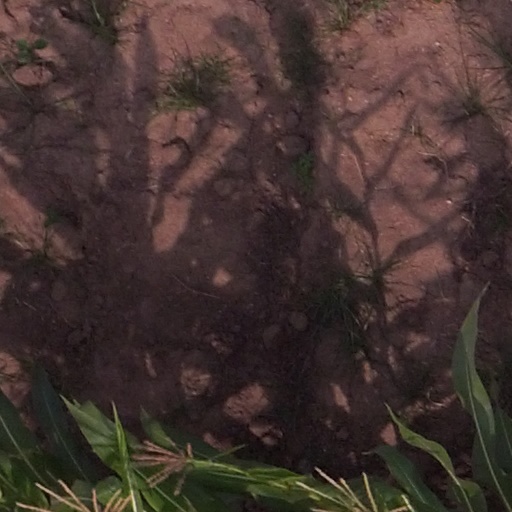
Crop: maize; corn